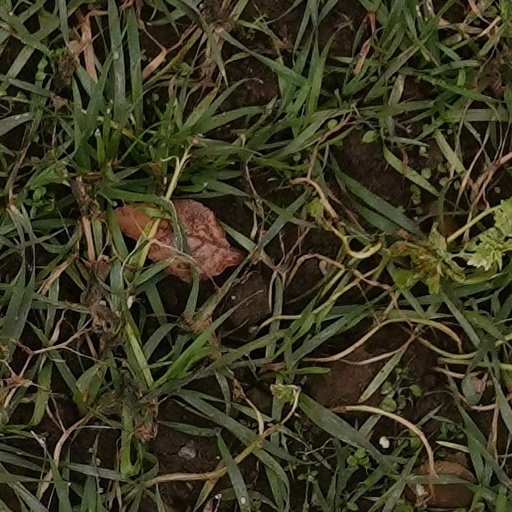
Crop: wheat